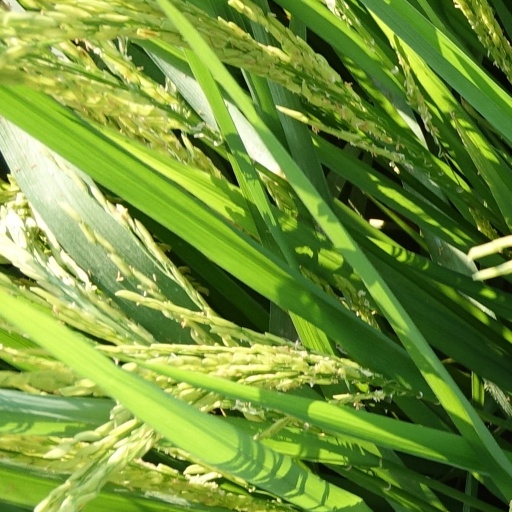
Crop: rice